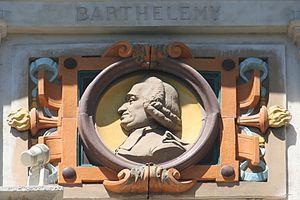
Médaillon de l'abbé Barthélemy sculpté par Victorien Bastet situé sur la façade de l'aile ""bibliothèque"" du musée d'art de Toulon."
Victorien Antoine Bastet, né le 17 janvier 1852 à Bollène et mort dans la même ville le 5 mars 1905, est un sculpteur français.
Jean-Jacques Barthélemy, dit l’abbé Barthélemy, né le 20 janvier 1716 à Cassis en Provence et mort à Paris le 30 avril 1795, est un ecclésiastique, archéologue, numismate et homme de lettres français.